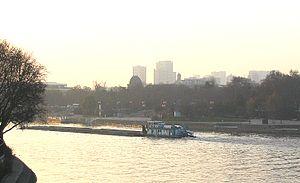
Soleil levant sur le quai Saint-Bernard - Paris V
Le quai Saint-Bernard est une voie située le long de la Seine, à Paris, dans le 5ᵉ arrondissement.